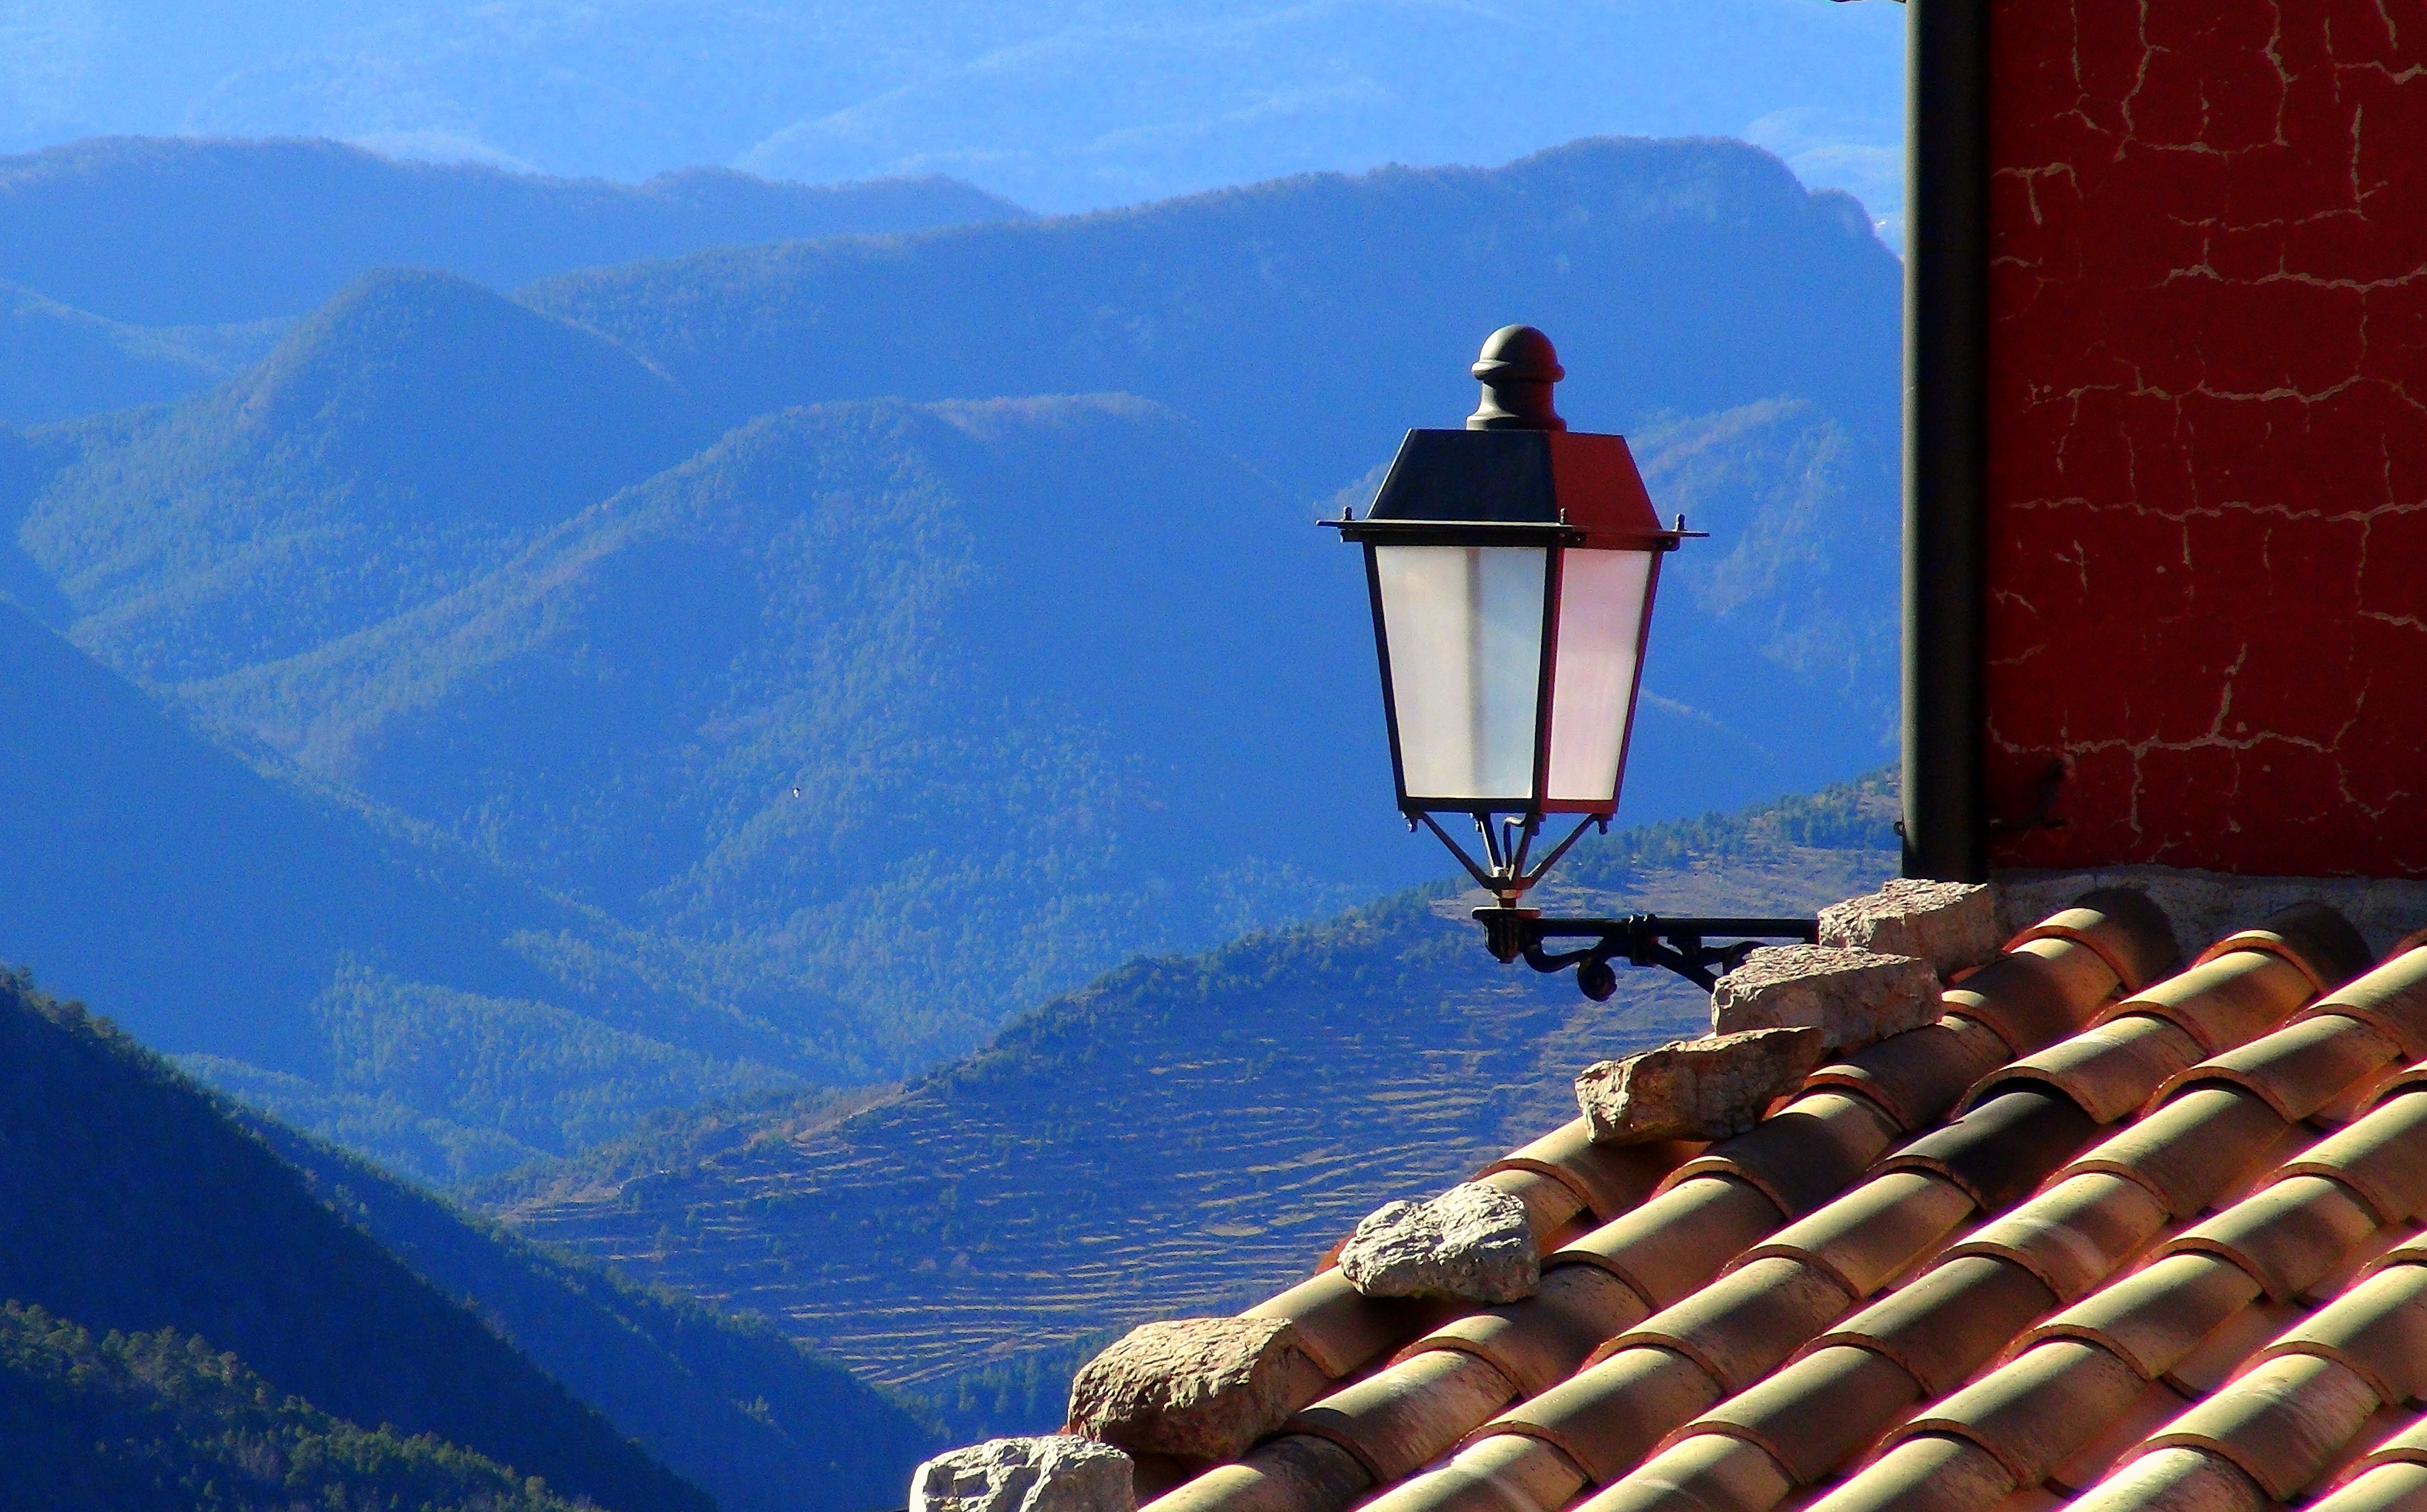
mountain, architecture, people, house, roof, wall, mountain range, lantern, tower, facade, extreme sport, tourism, texas, ma anes